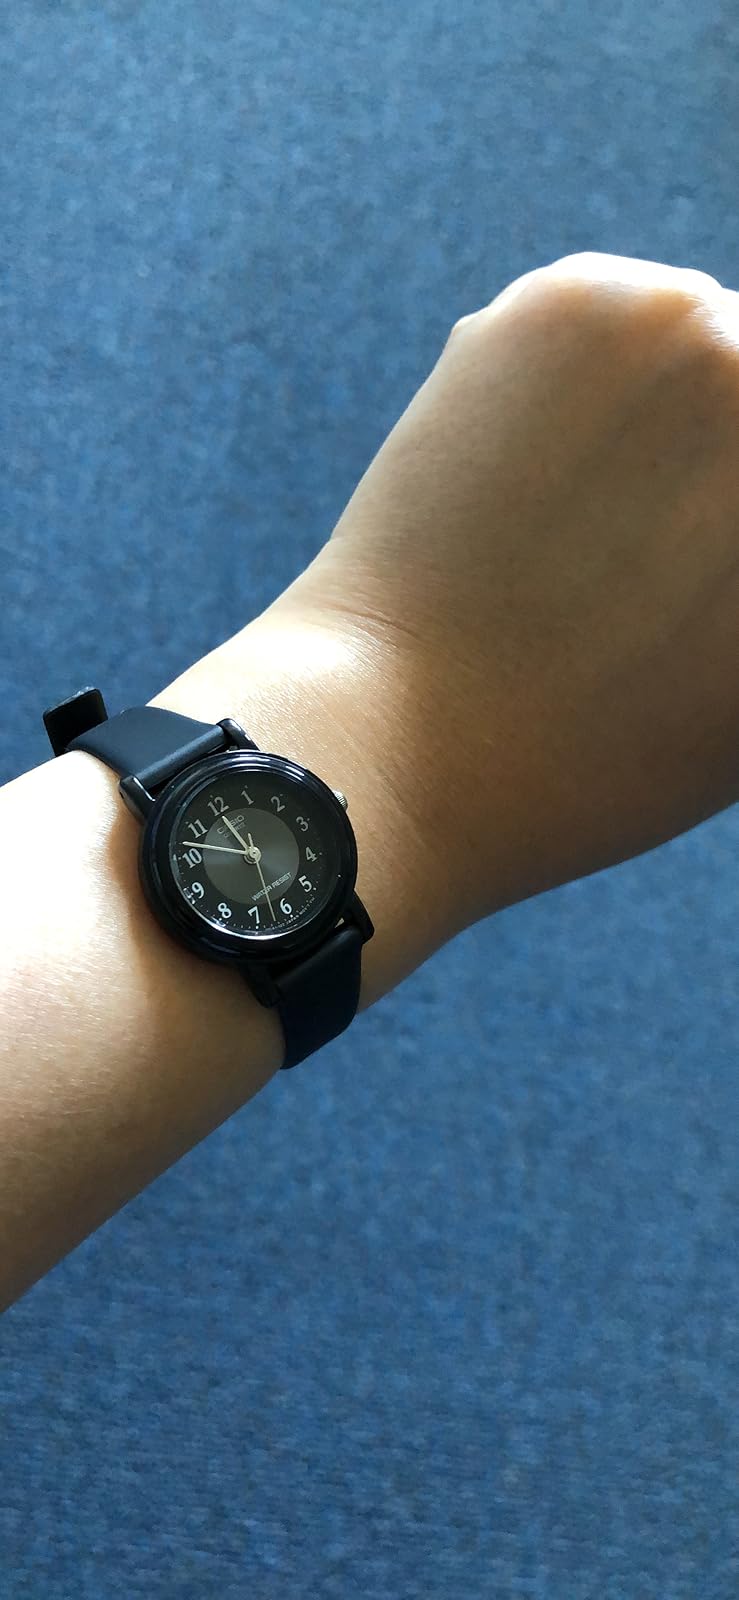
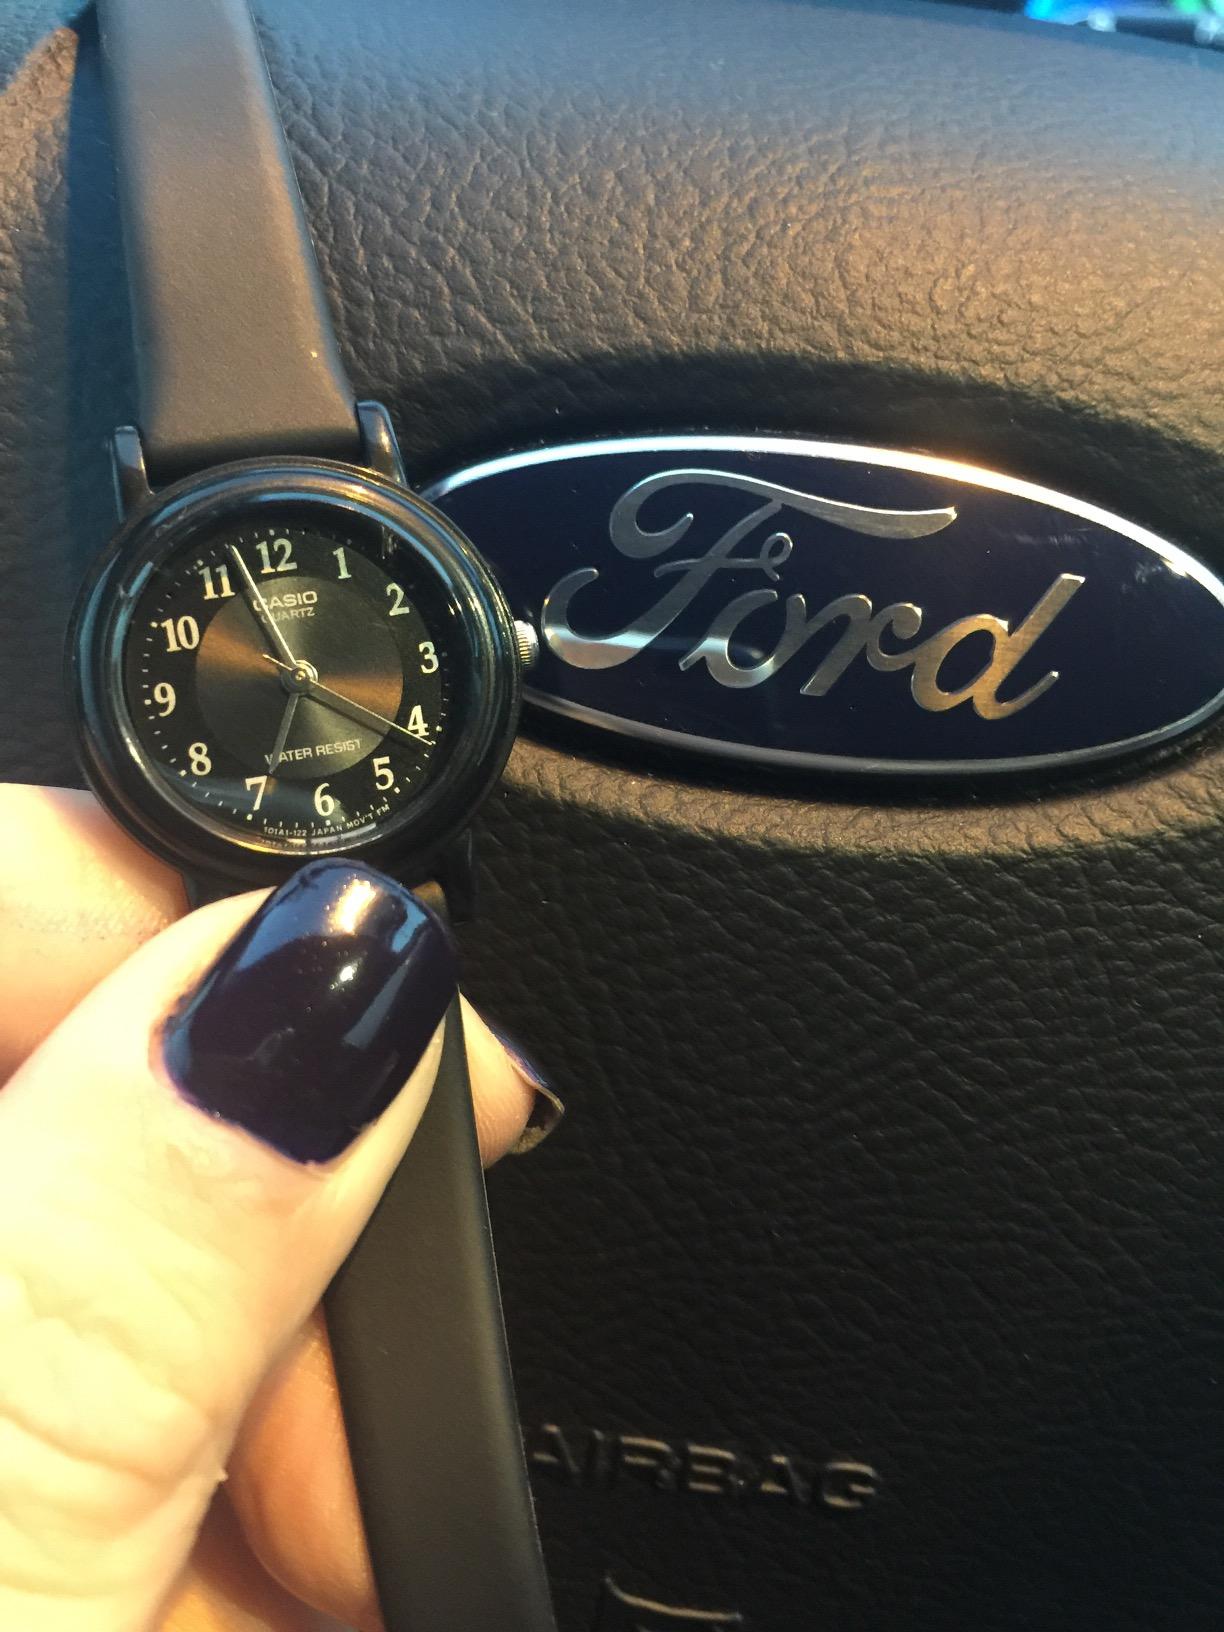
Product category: accessories_watch
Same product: yes